Describe the emotion expressed in this image:  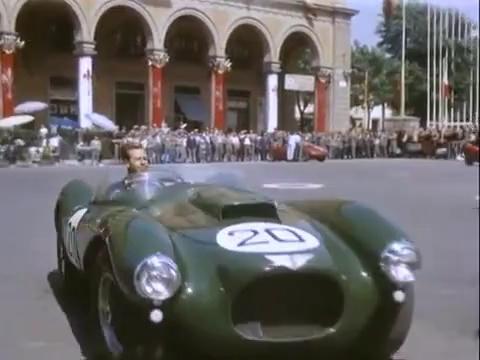
This person displays Pain, valence and arousal with low intensity.